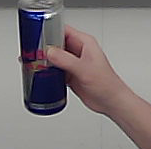
Product: redbull_energydrink